Roscommon

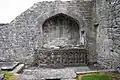
Effigy of King Felim Ua Conchobair in Roscommon Abbey

Harrison Hall is located prominently in the market square and is now occupied by the Bank of Ireland. Most of the ground floor was originally open to the public as a market hall with a Sessions room above. A 17th-century sessions house was originally located on the same site. Following a partial collapse of the two-storey sessions house, it was rebuilt in 1762 by Ensor brothers as a courthouse and market house. It is built in the classical architectural style. After 1863, it was adapted for use as a Catholic Church, a cupola was added. After 1903 it became a recreational hall to commemorate John Harrison (who was a physician in Roscommon town's workhouse, during the famine of the 1840s) it was used as a dance hall, cinema and theatre before it was sold to the Bank of Ireland in 1972.